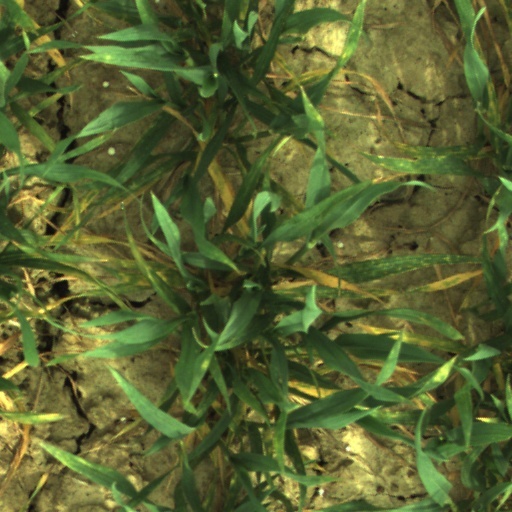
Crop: wheat